EKO Cobra

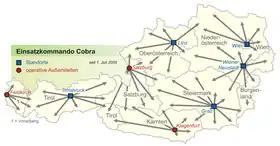
Locations of the EKO Cobra in Austria

The unit's headquarters is located in Wiener Neustadt (Lower Austria). It performs all administrative activities and the training for the EKO Cobra officers. There are departments in Vienna, Graz, Linz, and Innsbruck with small field offices in Klagenfurt, Salzburg, and Feldkirch.